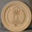
Label: plate